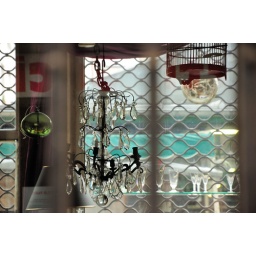
Looking through the bars of an Antiques shop, with the market beyond and the Socialist Party window reflected in the foreground.